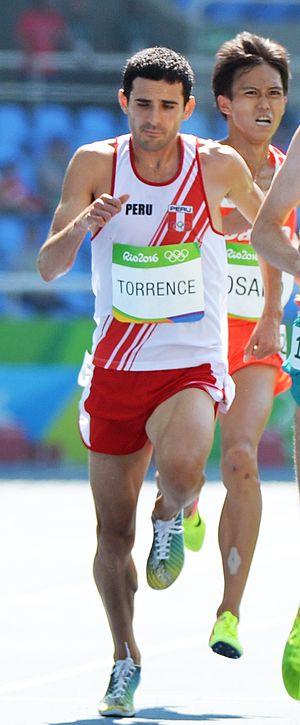
David Torrence, est un athlète américain naturalisé péruvien en 2016, spécialiste du demi-fond.